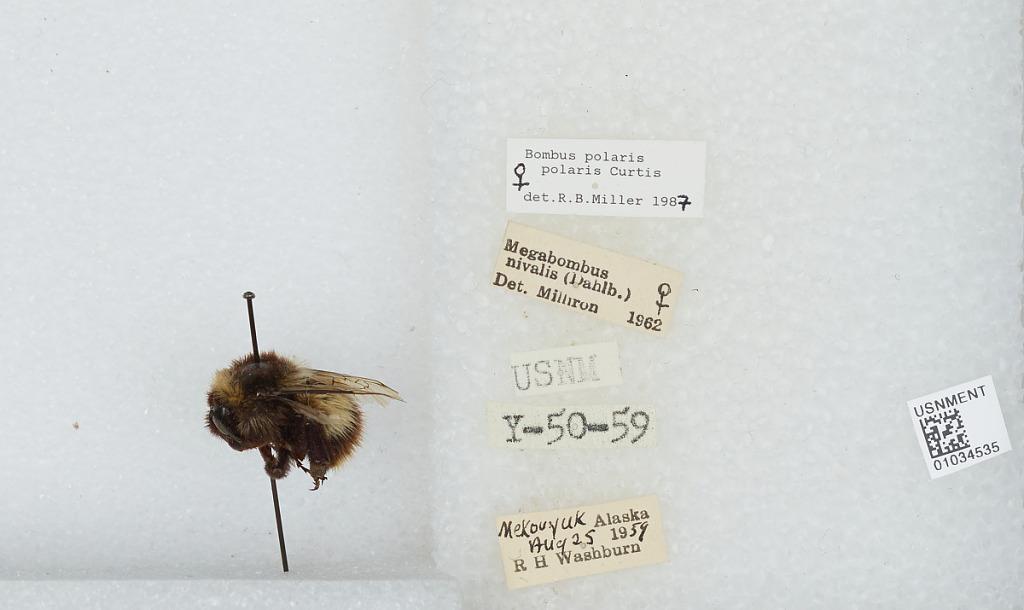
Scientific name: Bombus (Alpinobombus) polaris Curtis
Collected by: R. Washburn
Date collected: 1959-8-25
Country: United States
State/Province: Alaska
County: Bethel
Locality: Mekoryuk
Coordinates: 60.3892, -166.207
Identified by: Milliron